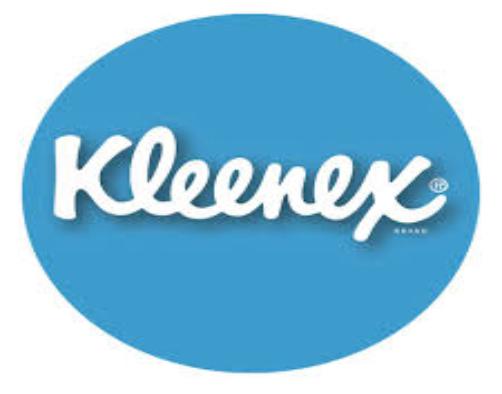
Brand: kleenex
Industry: Necessities